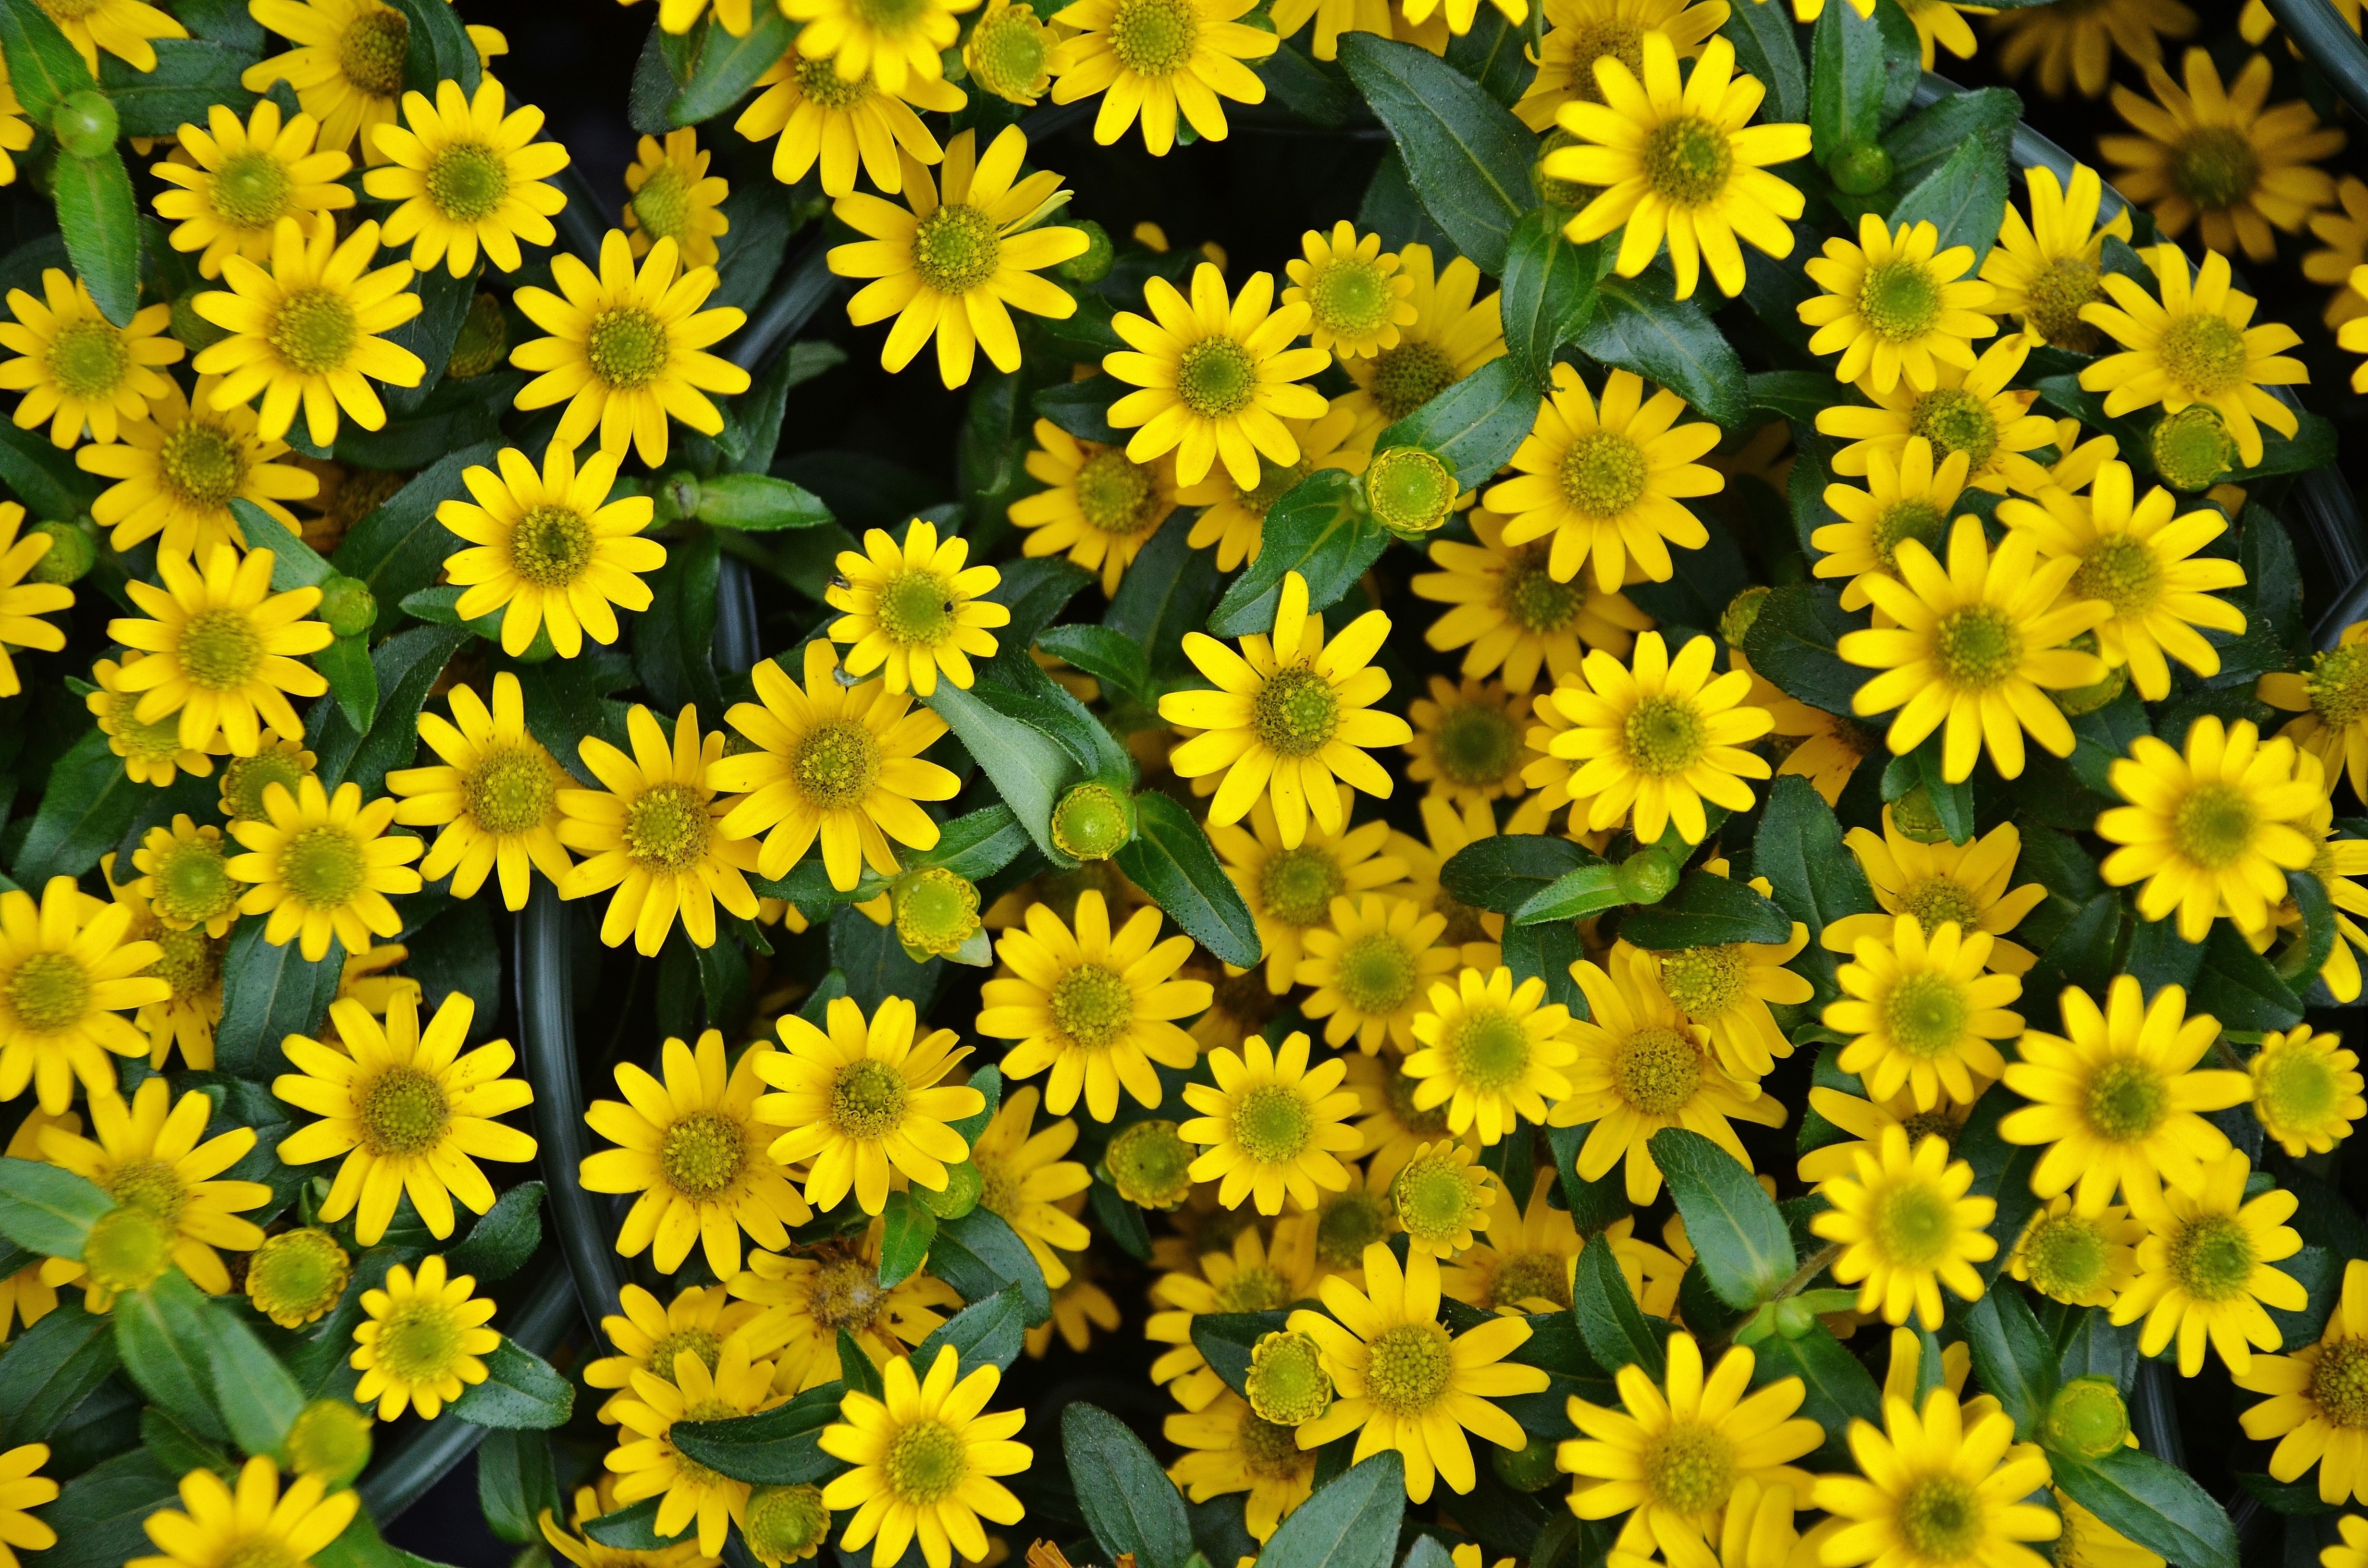
nature, plant, field, flower, herb, yellow, flora, wildflower, macro photography, flowering plant, daisy family, oxeye daisy, annual plant, land plant, chamaemelum nobile, marguerite daisy, chrysanths